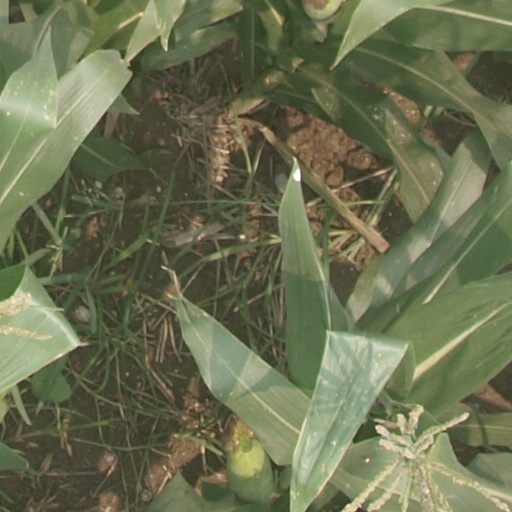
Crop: maize; corn